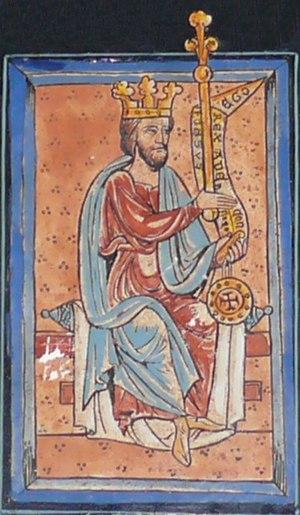
Cet article donne la liste des souverains de la couronne de León et puis de Castille, qui regroupait principalement les royaumes de Castille et de León. On relie également les souverains du royaume des Asturies.